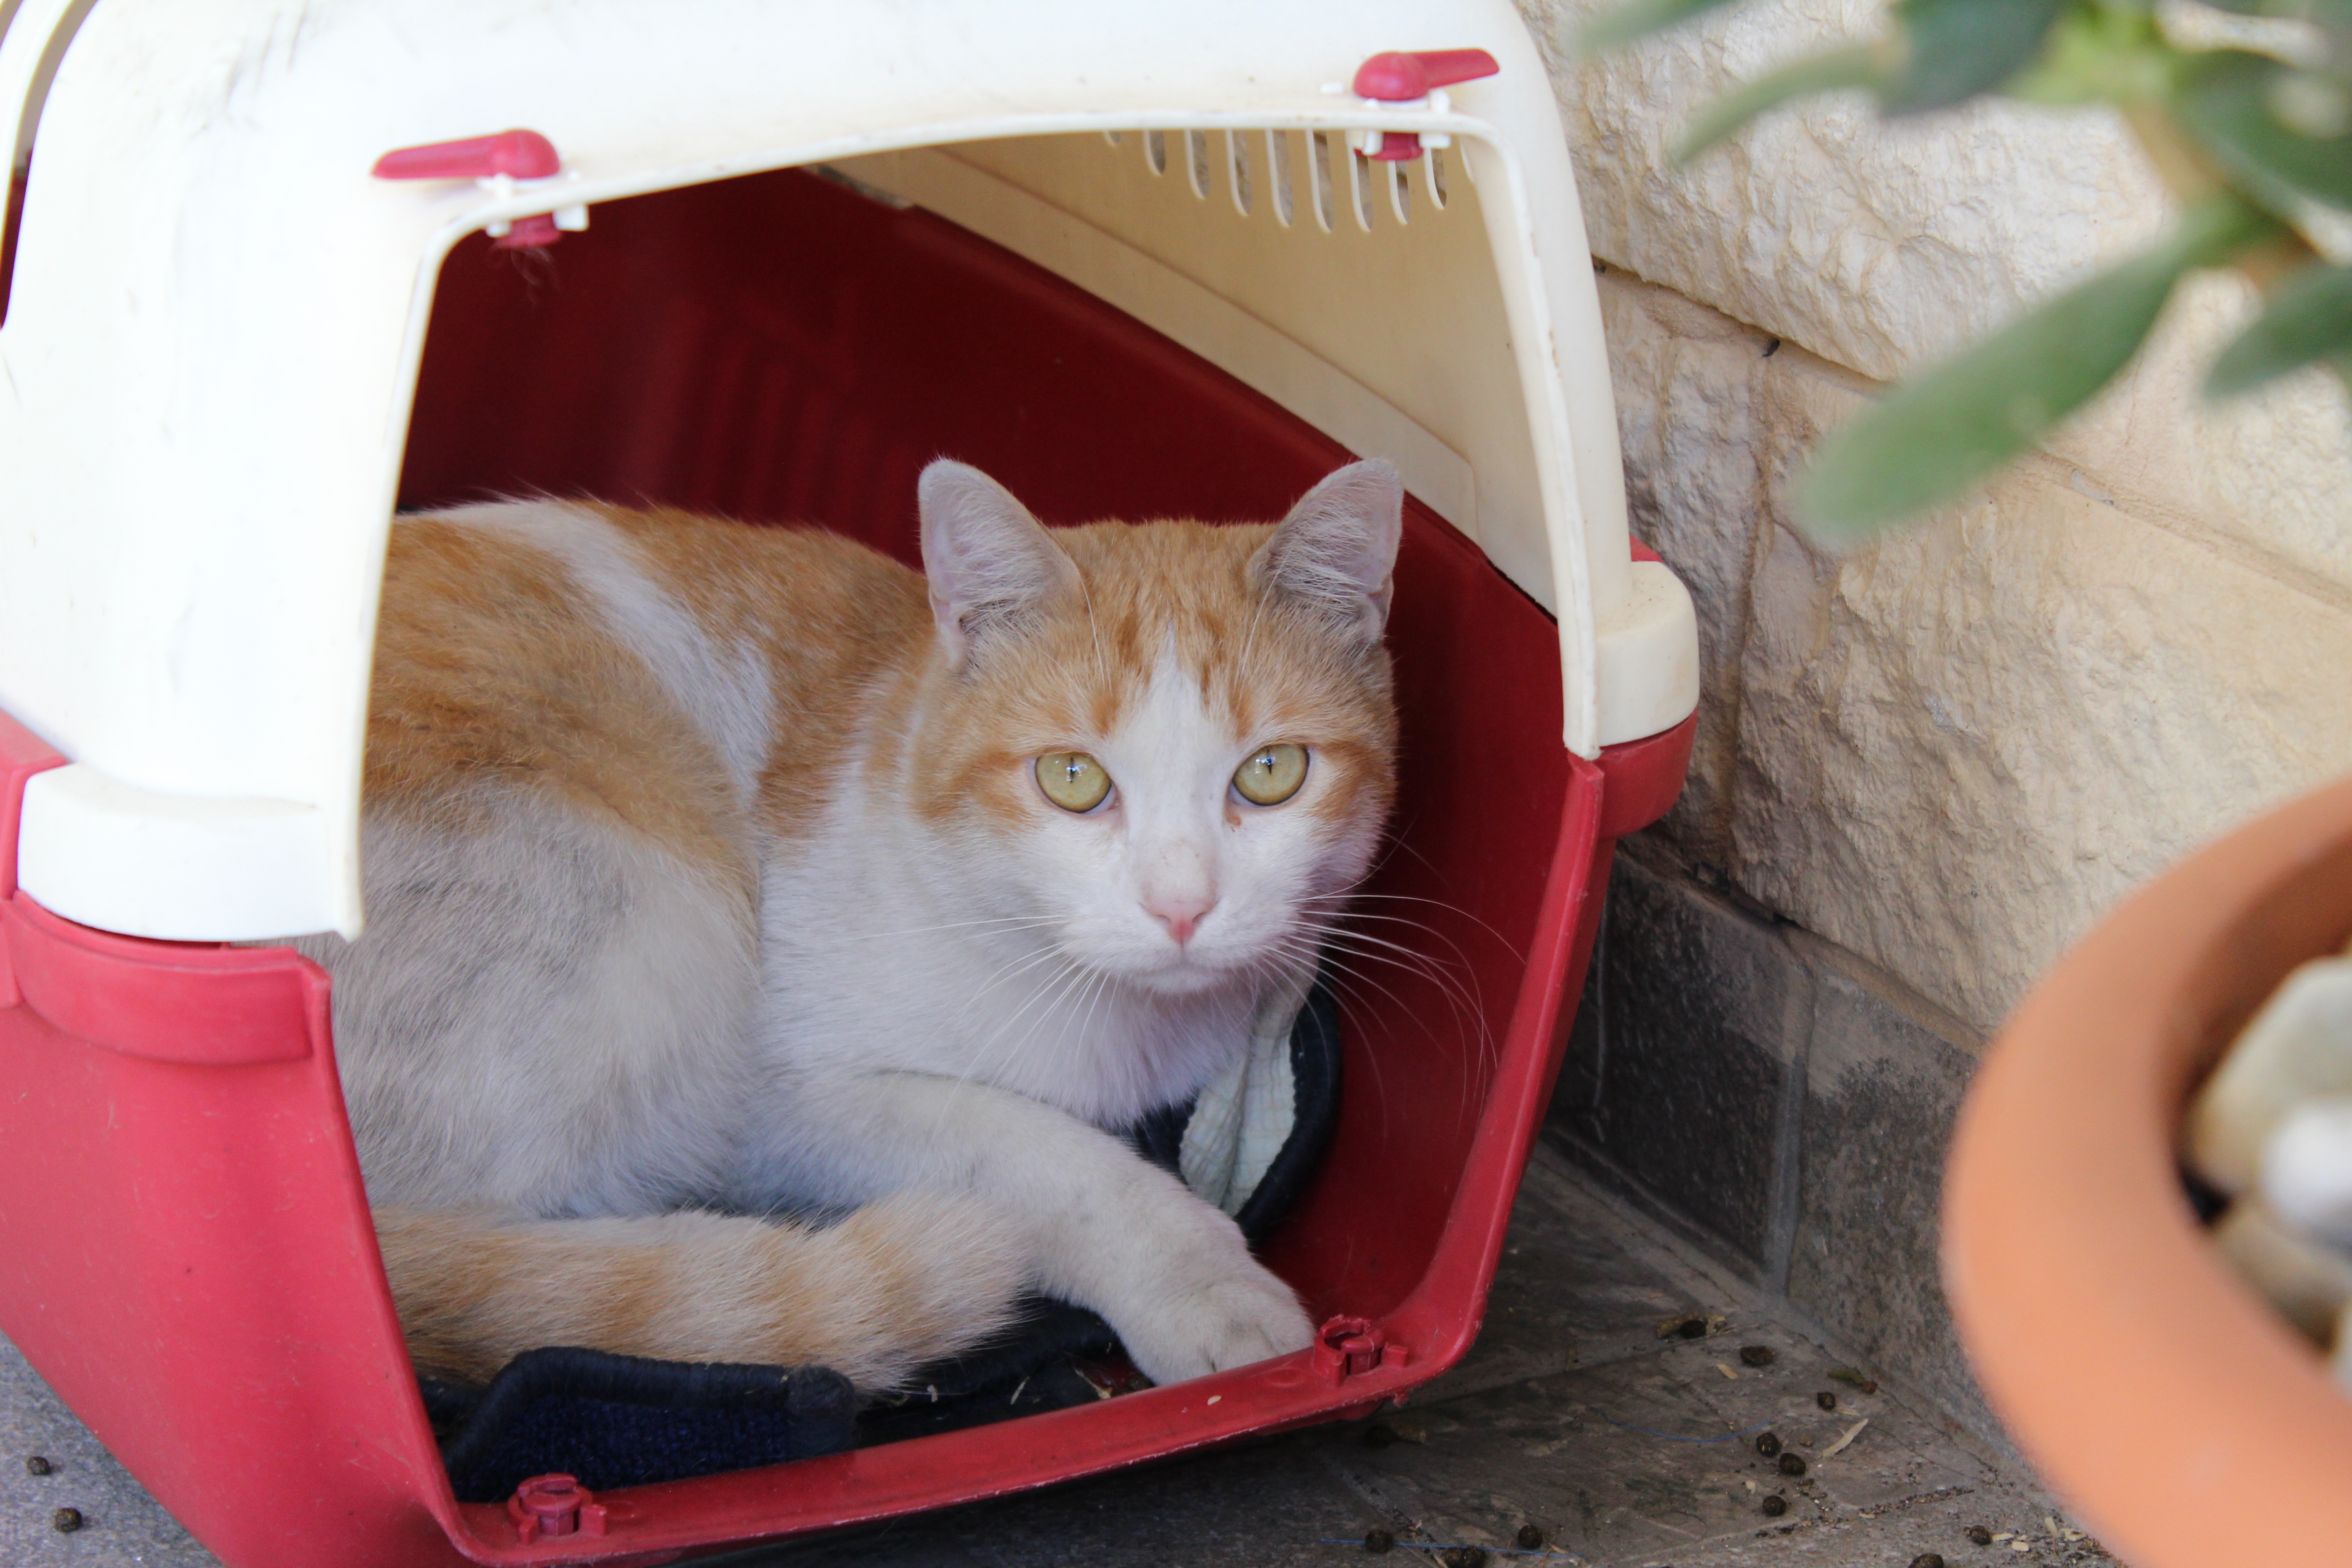
animal, pet, kitten, cat, mammal, whiskers, hairy, skin, vertebrate, small to medium sized cats, cat like mammal